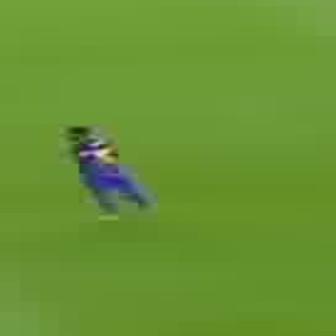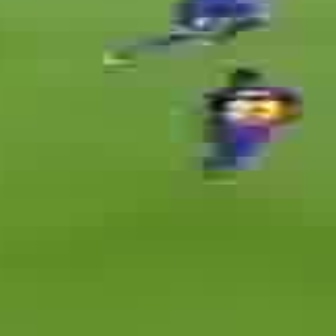
  Please identify the target specified by the bounding box [59,121,160,222] in the first image and locate it in the second image. Return the coordinates in [x_min,y_min,x_max,y_max] format.
Answer: [179,62,295,177]